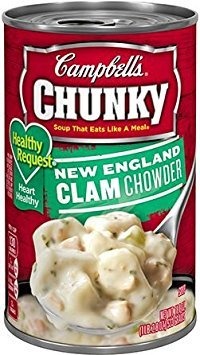
Item Name: b'Campbell's, Chunky Soup, Healthy Request, New England Clam Chowder, 18.8oz Can (Pack of 6)'
Bullet Point 1: Campbell's
Bullet Point 2: Chunky Soup, Healthy Request
Bullet Point 3: New England Clam Chowder
Bullet Point 4: 18.8oz Can
Bullet Point 5: Pack of 6
Product Description: Campbell's, Chunky Soup, Healthy Request, New England Clam Chowder, 18.8oz Can (Pack of 6)
Value: 112.8
Unit: Ounce

Price: 2.785